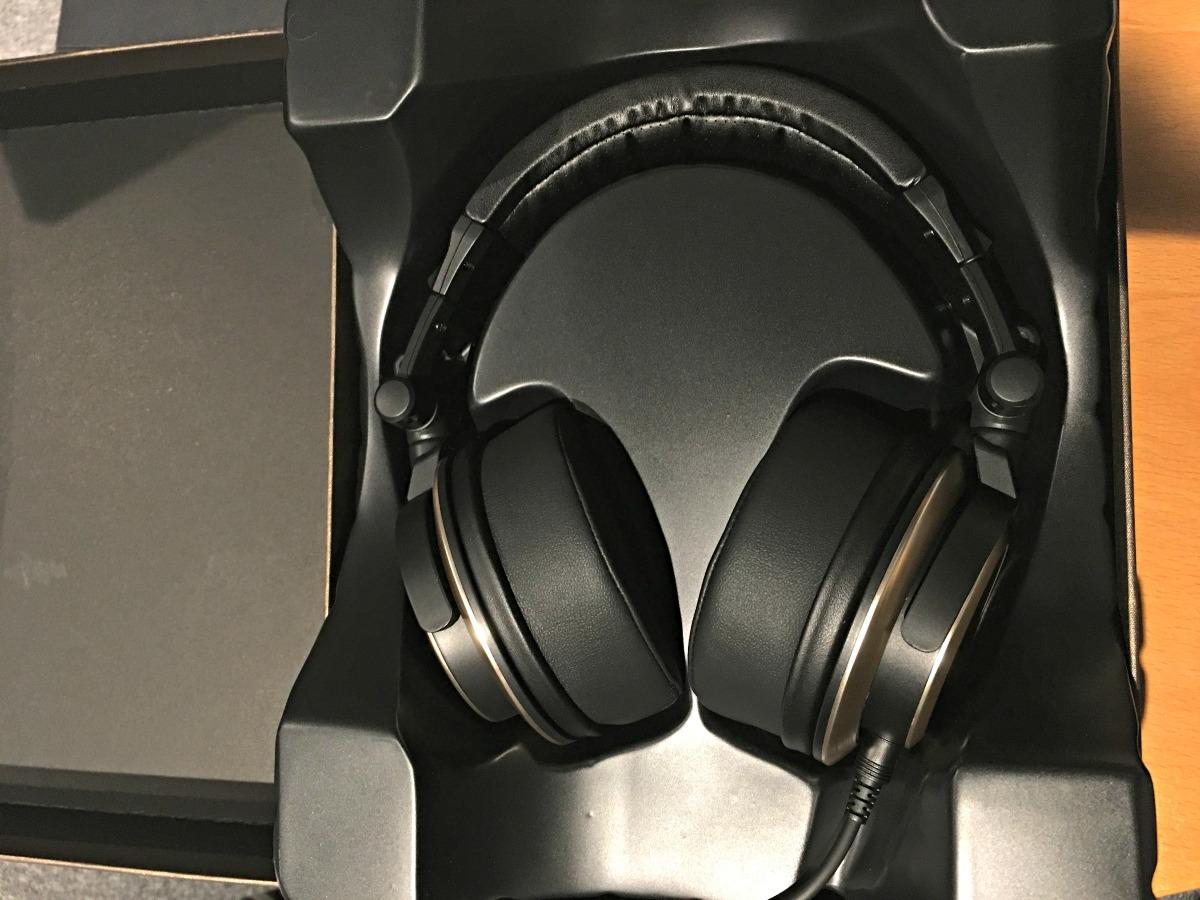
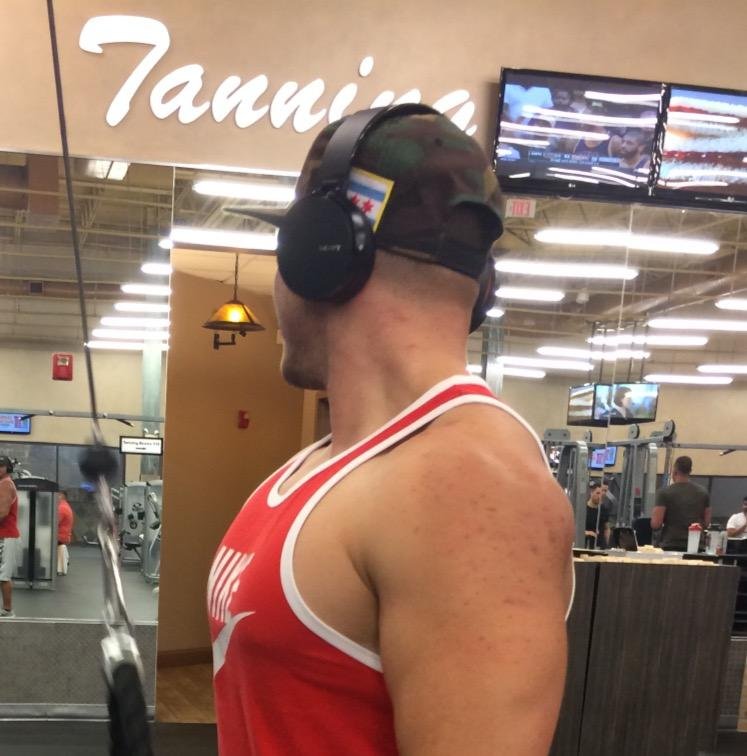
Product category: headphones
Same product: no